Scapular

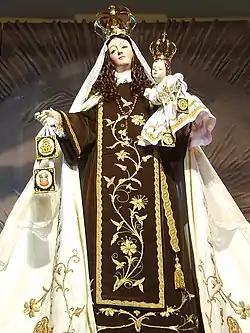
Our Lady of Mount Carmel statue in Chile with a Brown Scapular, an example of the use of the scapular in Marian art.

The fact that specific promises and indulgences were attached to the wearing of scapulars helped increase their following, as was seen with the early example of the Brown Scapular. This promise was based on the Carmelite tradition that the Blessed Virgin Mary appeared to St. Simon Stock at Cambridge, England, in 1251 in answer to his appeal for help for his oppressed order and recommended the Brown Scapular of Our Lady of Mount Carmel to him and promised salvation for the faithful who wore it piously. Regardless of the scholarly debates regarding the exact origin of the Brown Scapular, it is clear that it has been a part of the Carmelite habit since the late 13th century.